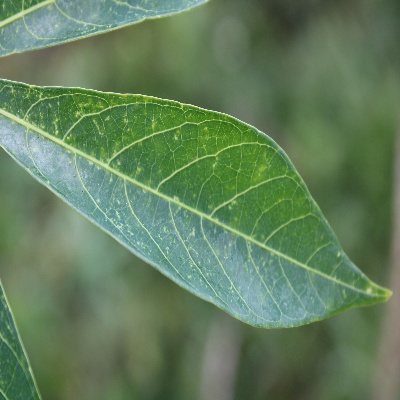
Crop: Cassava
Condition: green mite